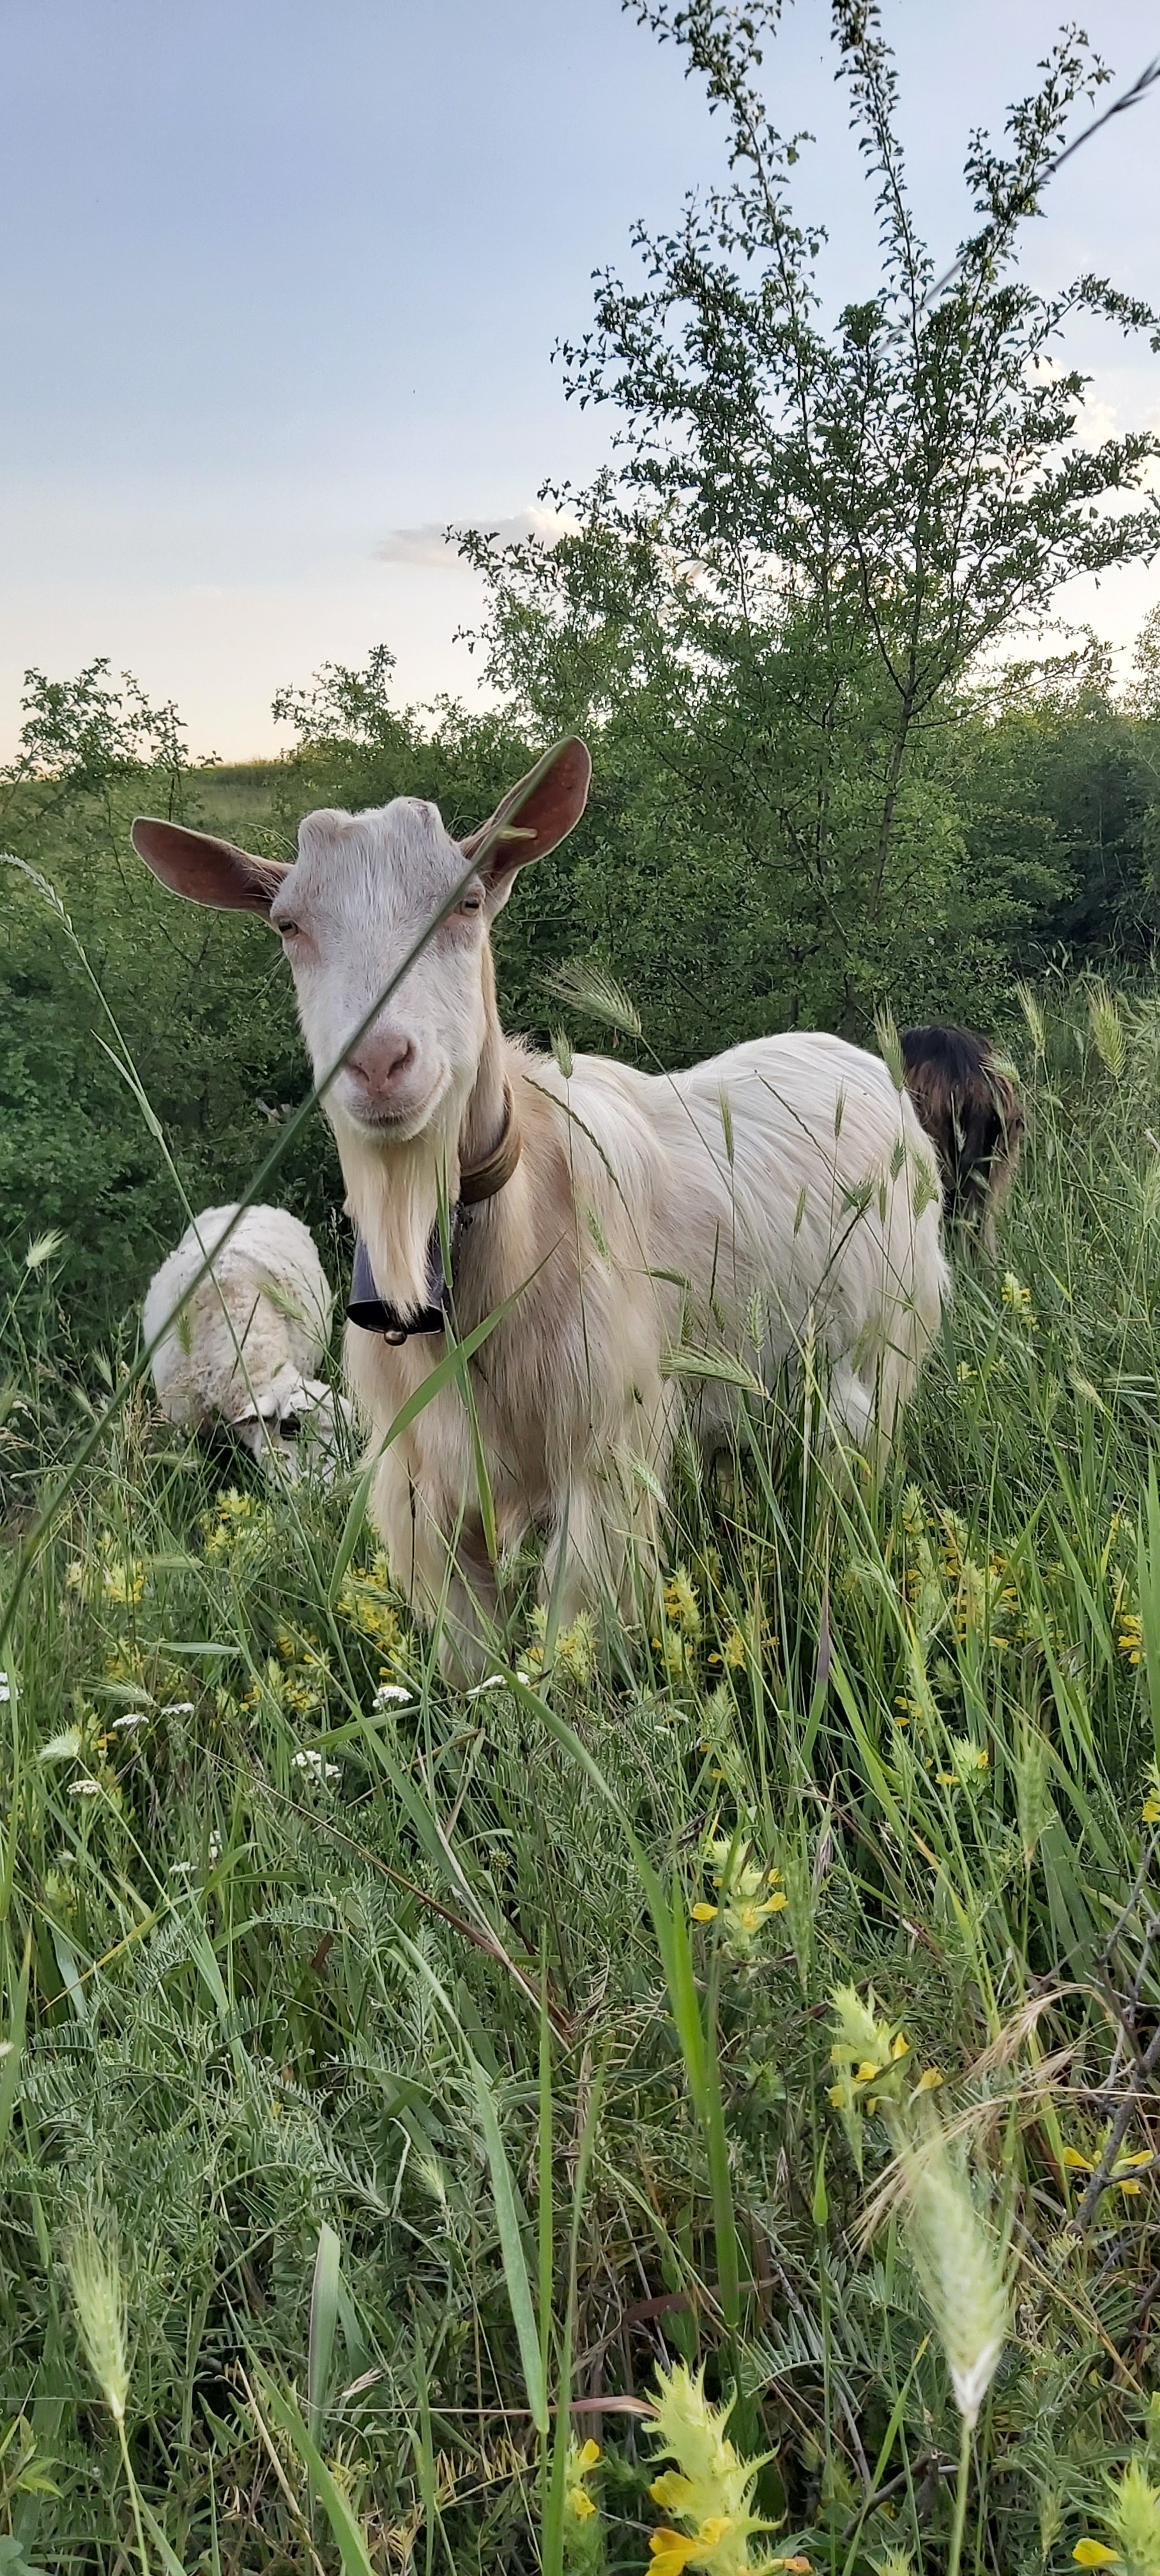
goat, goats, domestic animal, domestic, farm life, goat love, goat farm, goat lover, white goat, farm, pasture, bovine, cow goat family, meadow, grass, livestock, rural area, plant, grassland, feral goat, zebu, field, calf, wildlife, fawn